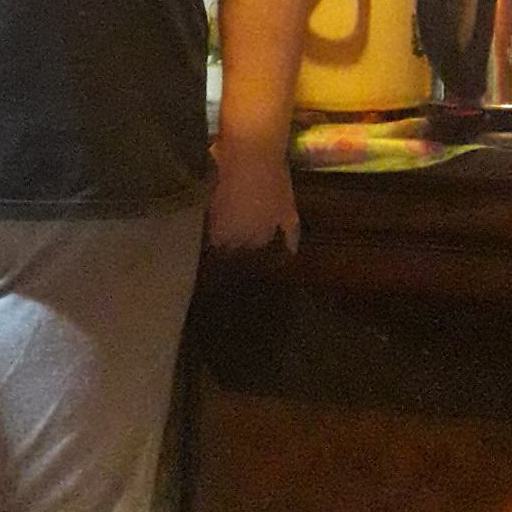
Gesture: no_gesture